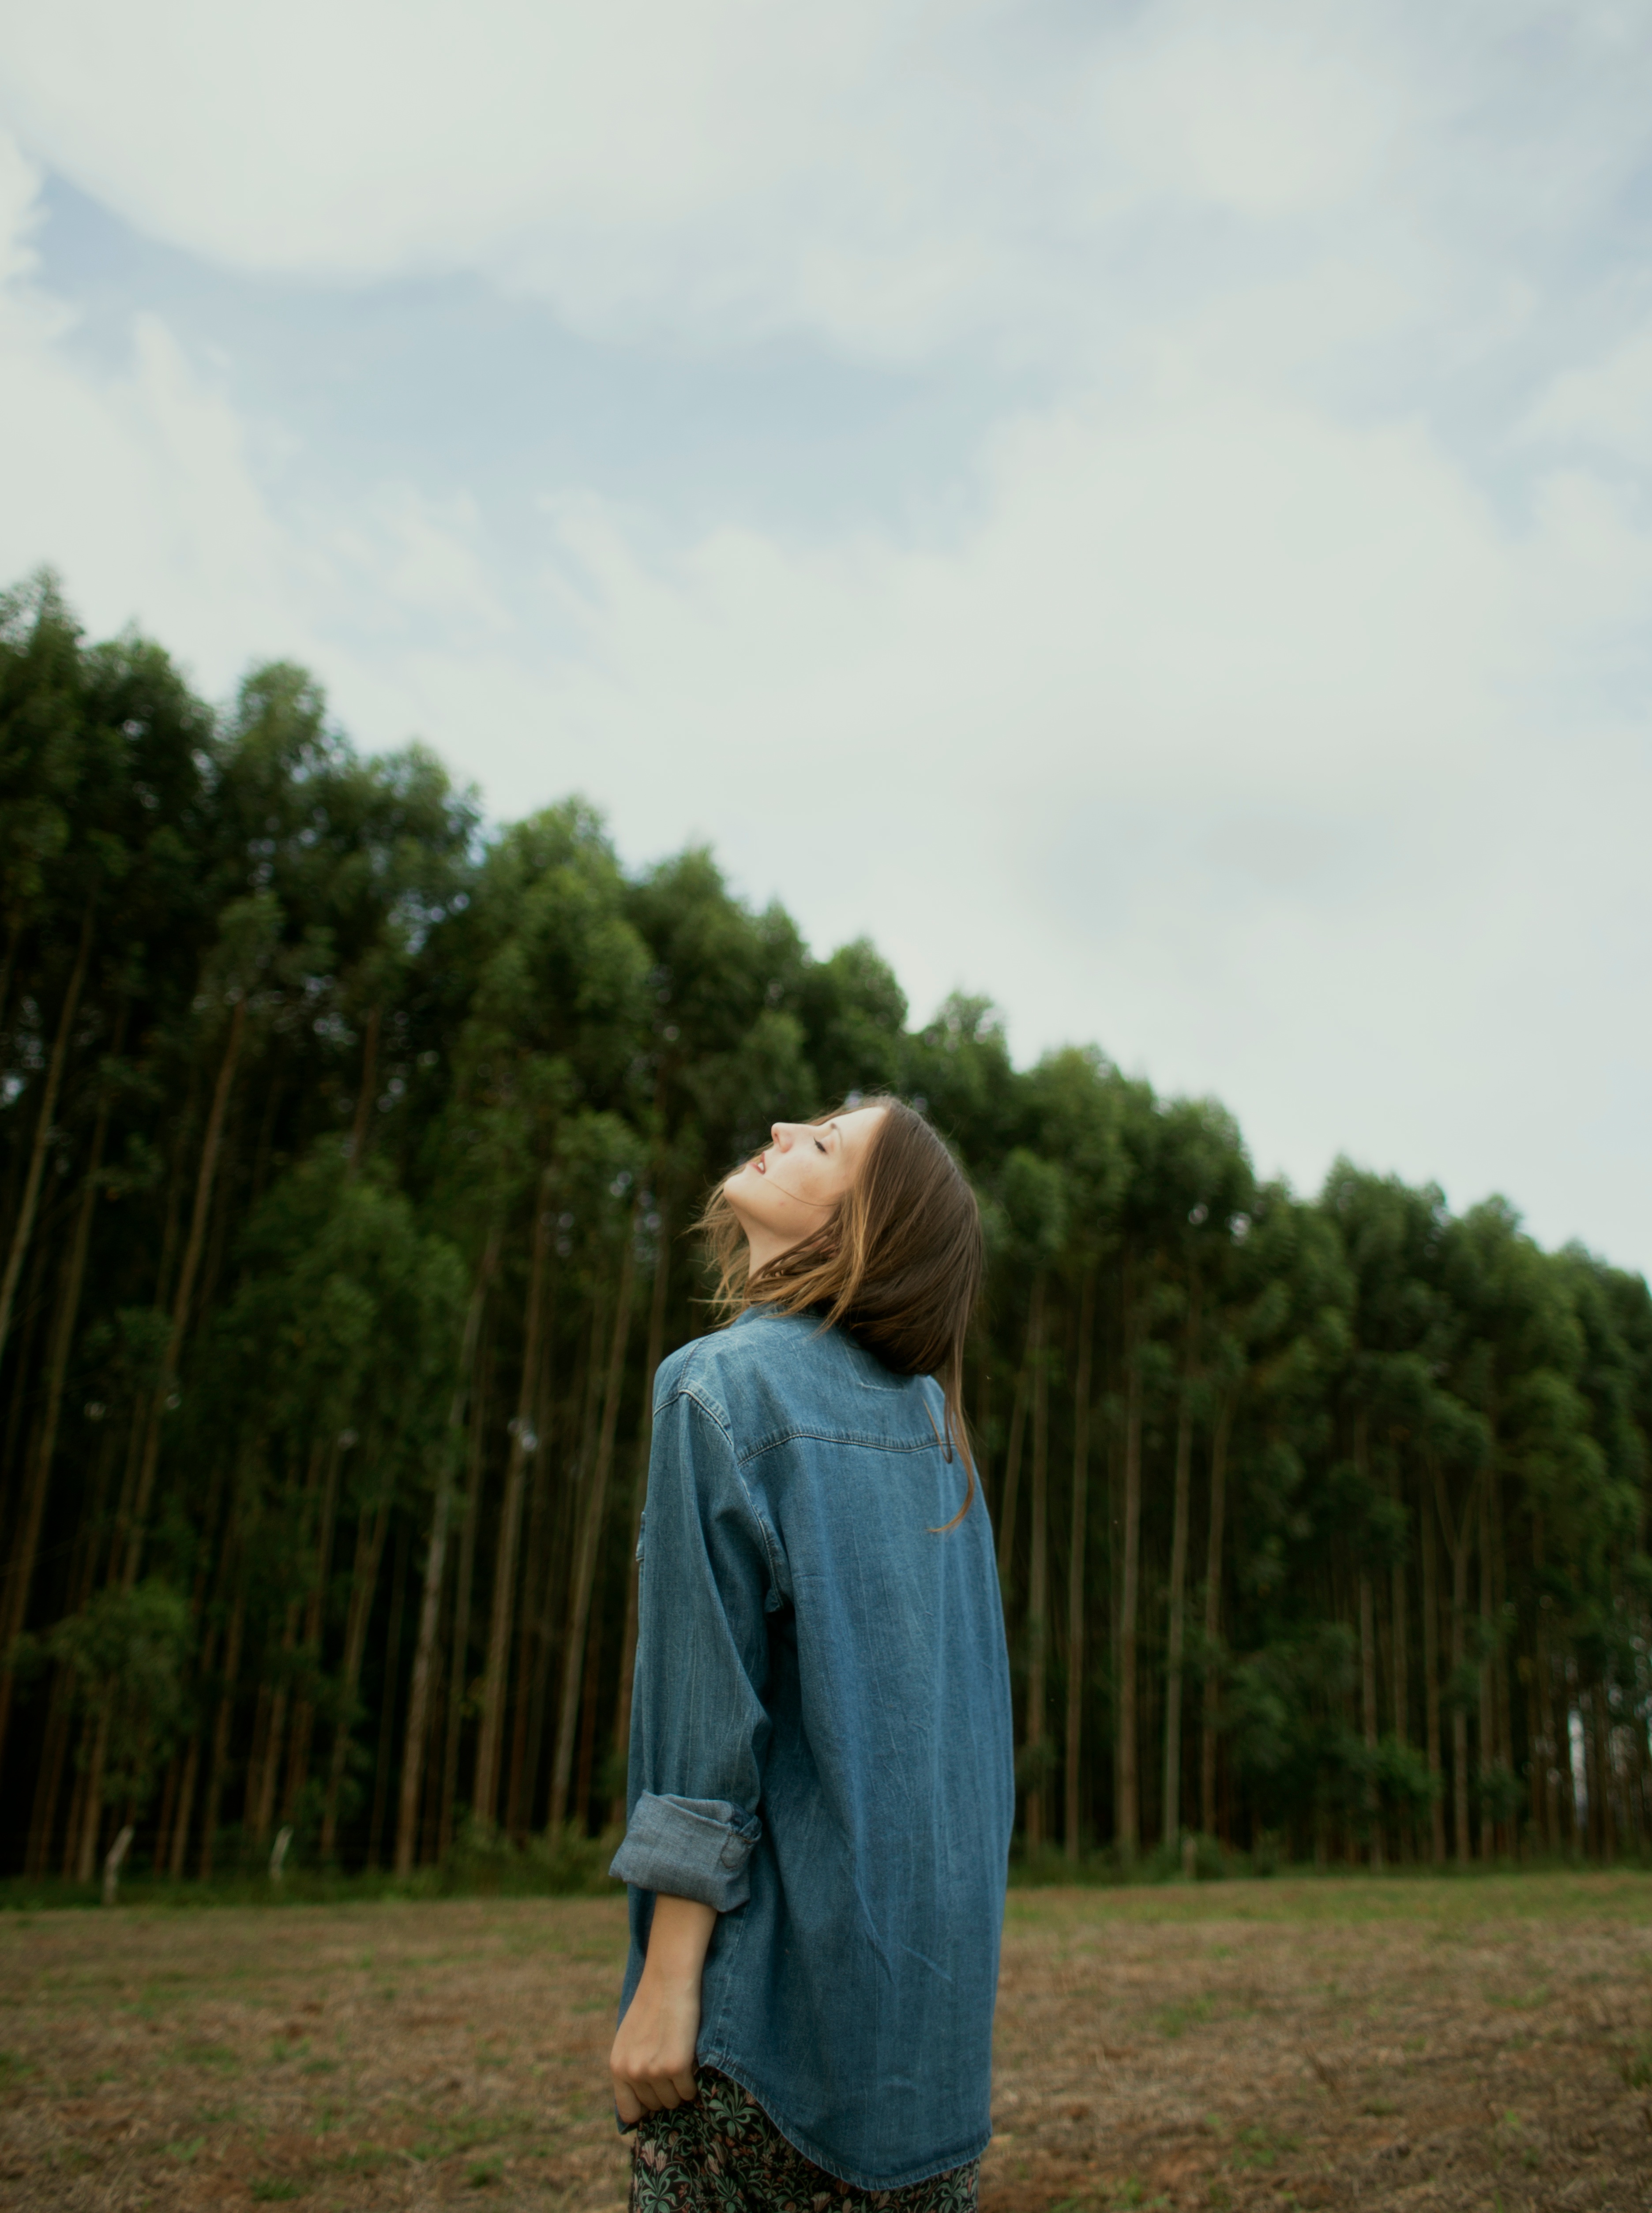
nature, grass, sunlight, spring, green, agriculture, dress, photograph, rural area